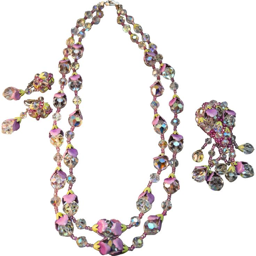
rare signed necklace , brooch and earring set .